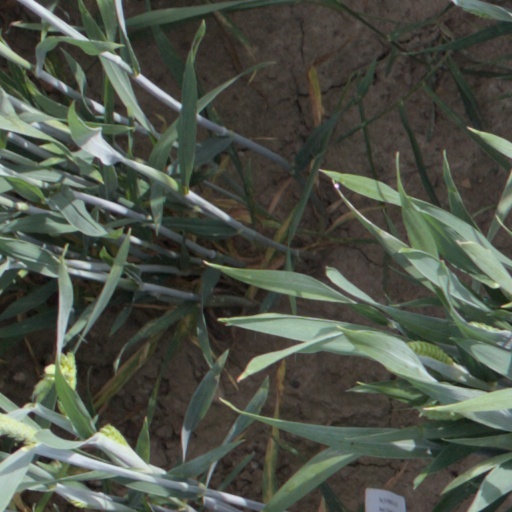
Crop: wheat